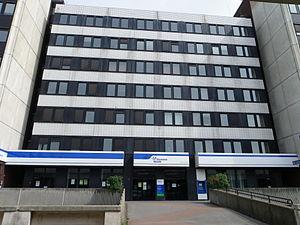
CPAM du Val-de-Marne à Créteil
Une caisse primaire d'assurance maladie est un organisme, lié à la santé et exerçant une mission de service public en France. Elle assure les relations de proximité avec les ayants droit de la Caisse nationale d'assurance maladie.